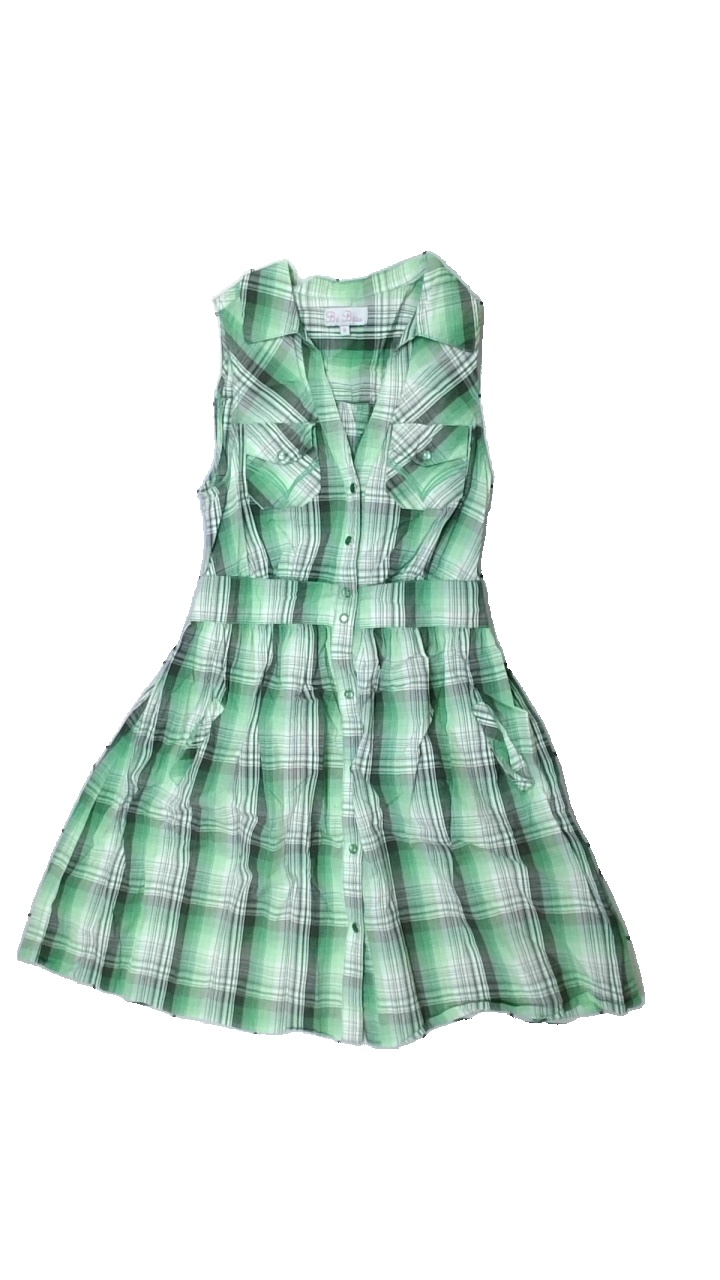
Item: Dress (Ladies)
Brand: Be Beau
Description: rutig klänning
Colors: Green, White, Black
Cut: Regular
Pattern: Checkered print
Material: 100% cotton
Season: All
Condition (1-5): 5
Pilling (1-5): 5
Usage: Reuse
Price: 50-100